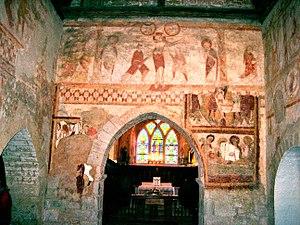
Église Saint-Laurent de Lourouer Saint-Laurent: disposition des fresques du mur est de la nef
L'église Saint-Laurent de Lourouer-Saint-Laurent est une église catholique française. Elle est située sur le territoire de la commune de Lourouer-Saint-Laurent, dans le département de l'Indre, en région Centre-Val de Loire.